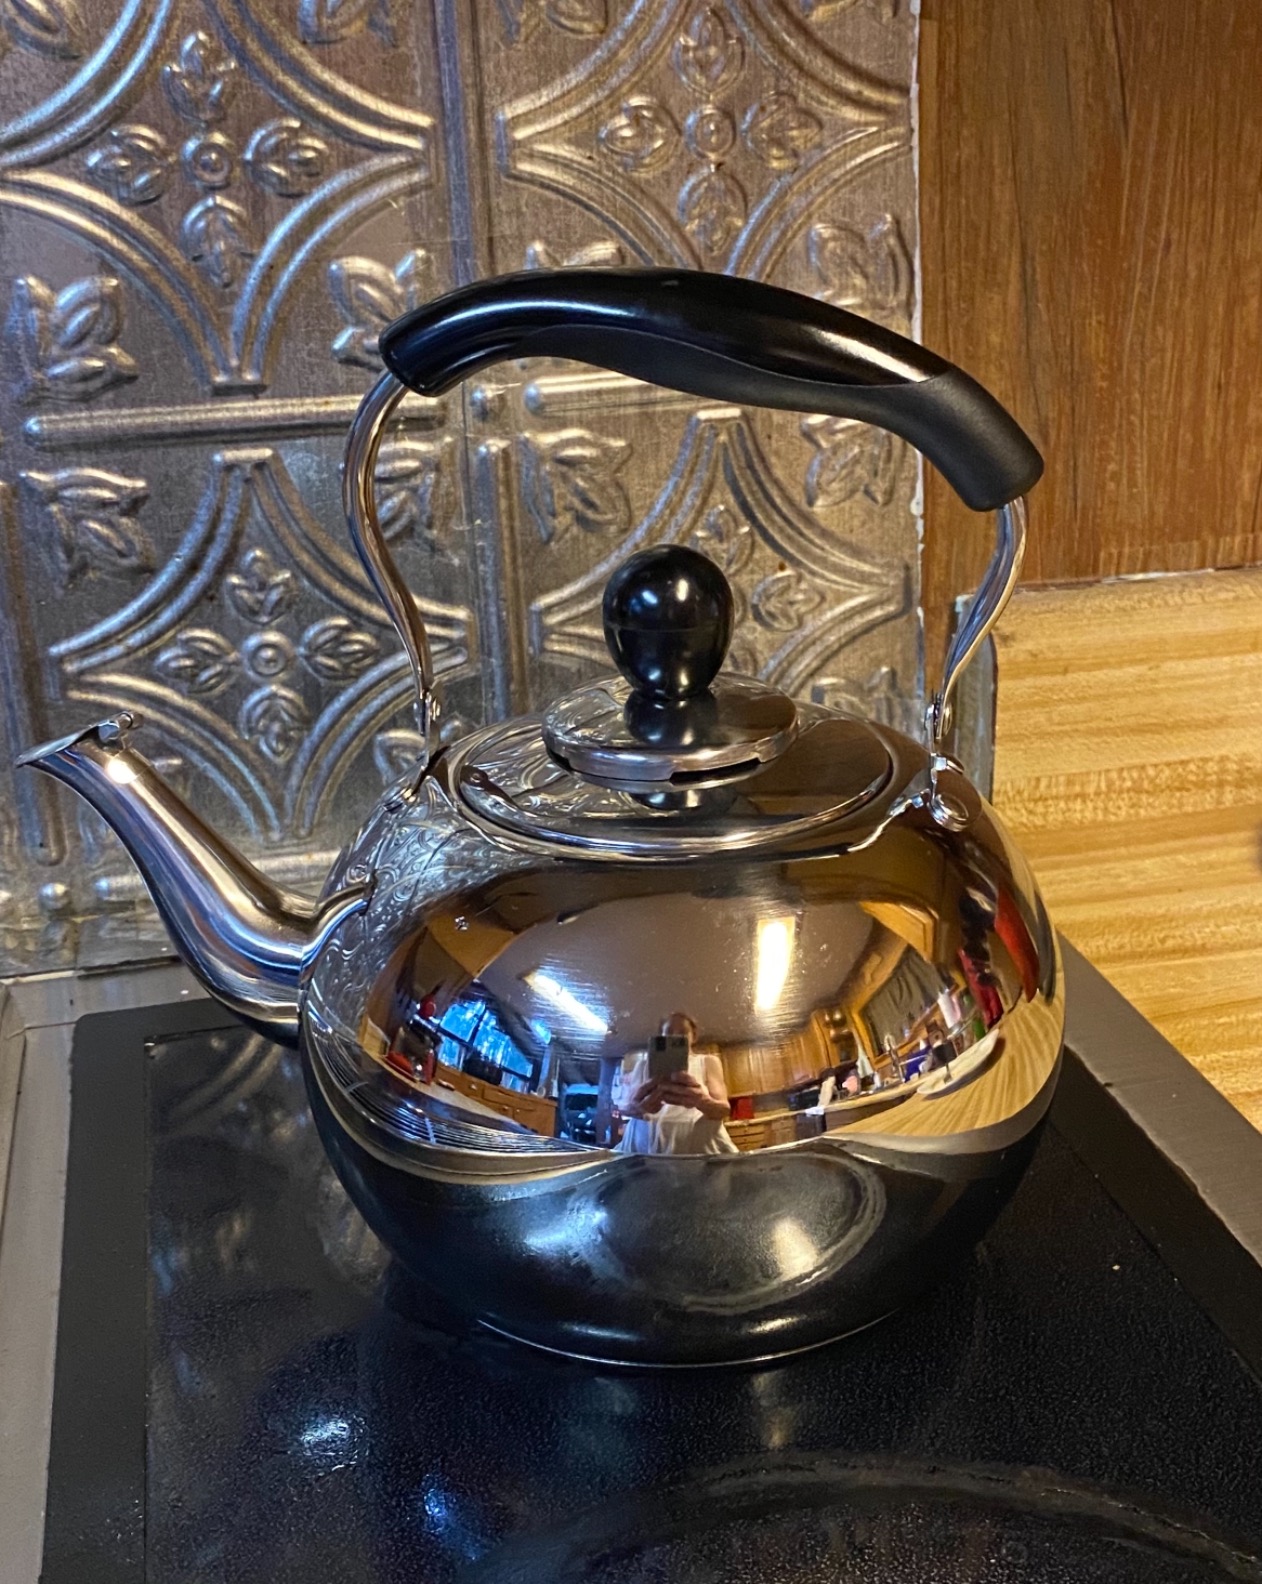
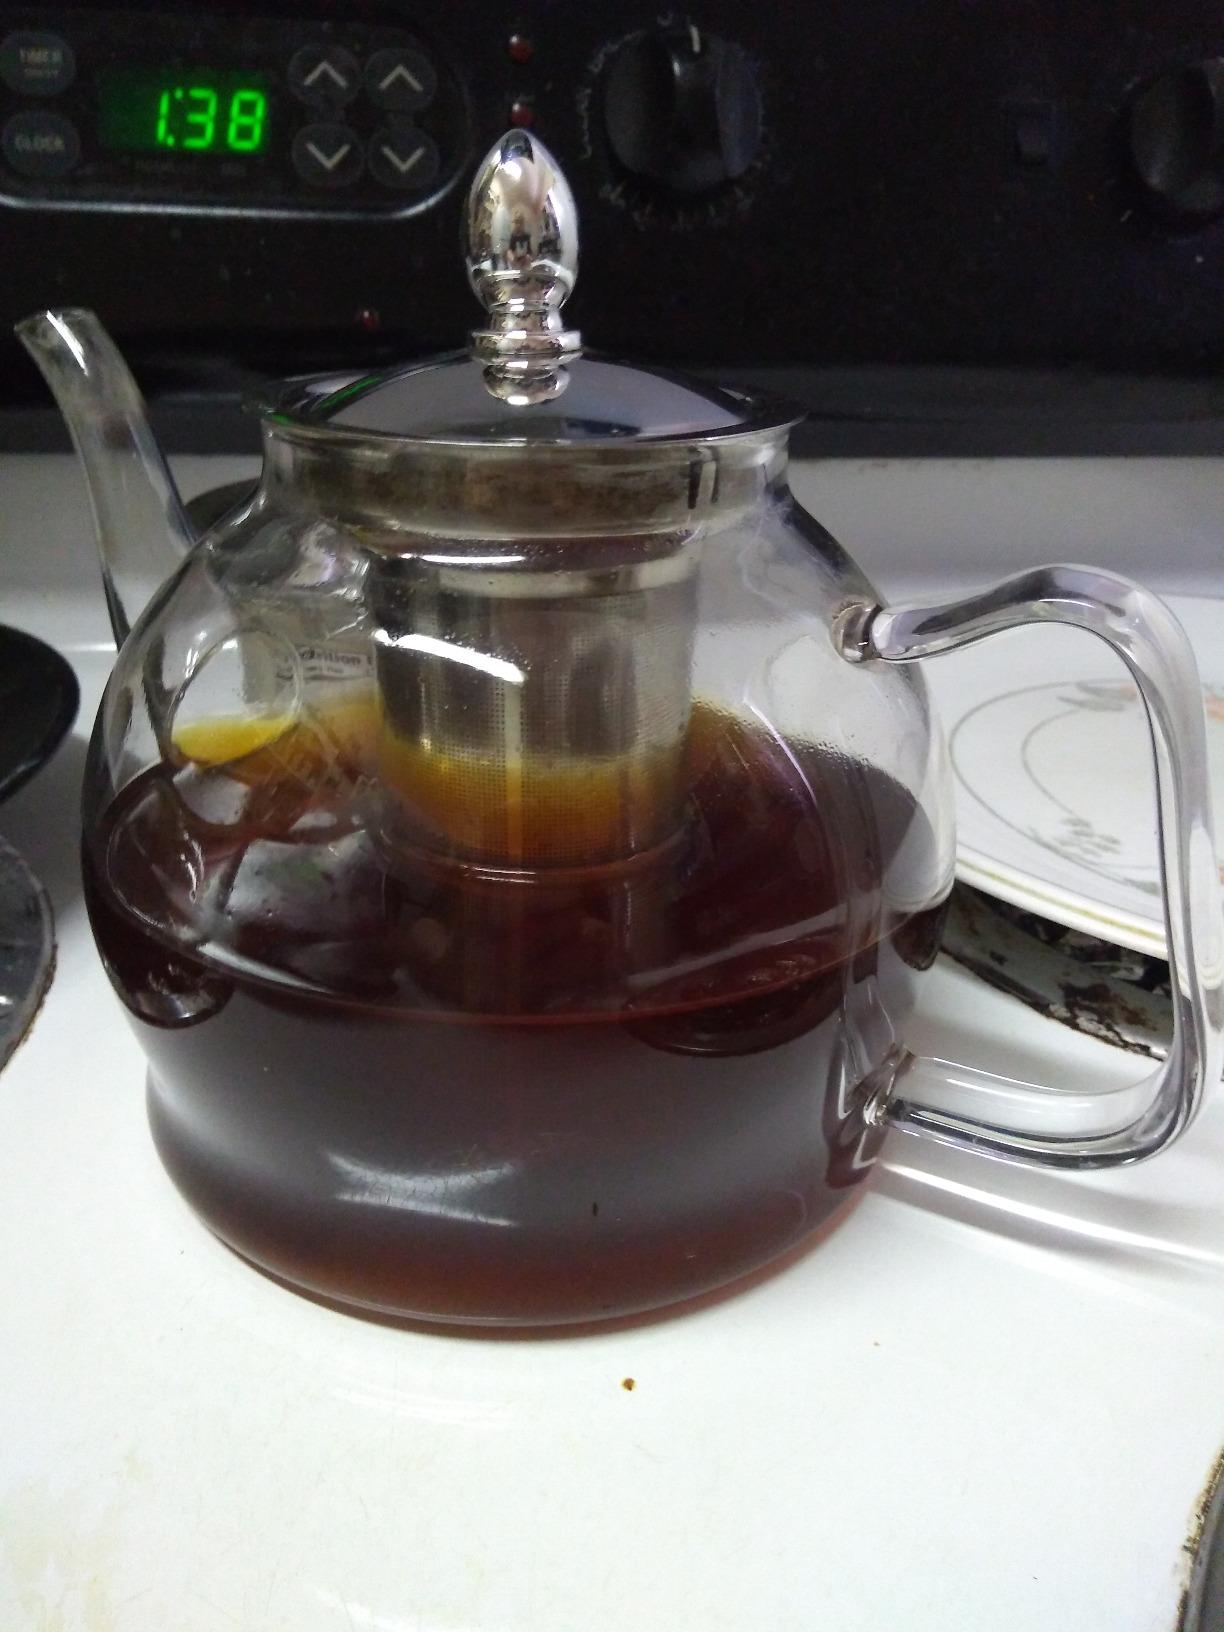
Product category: items_kettle
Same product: no